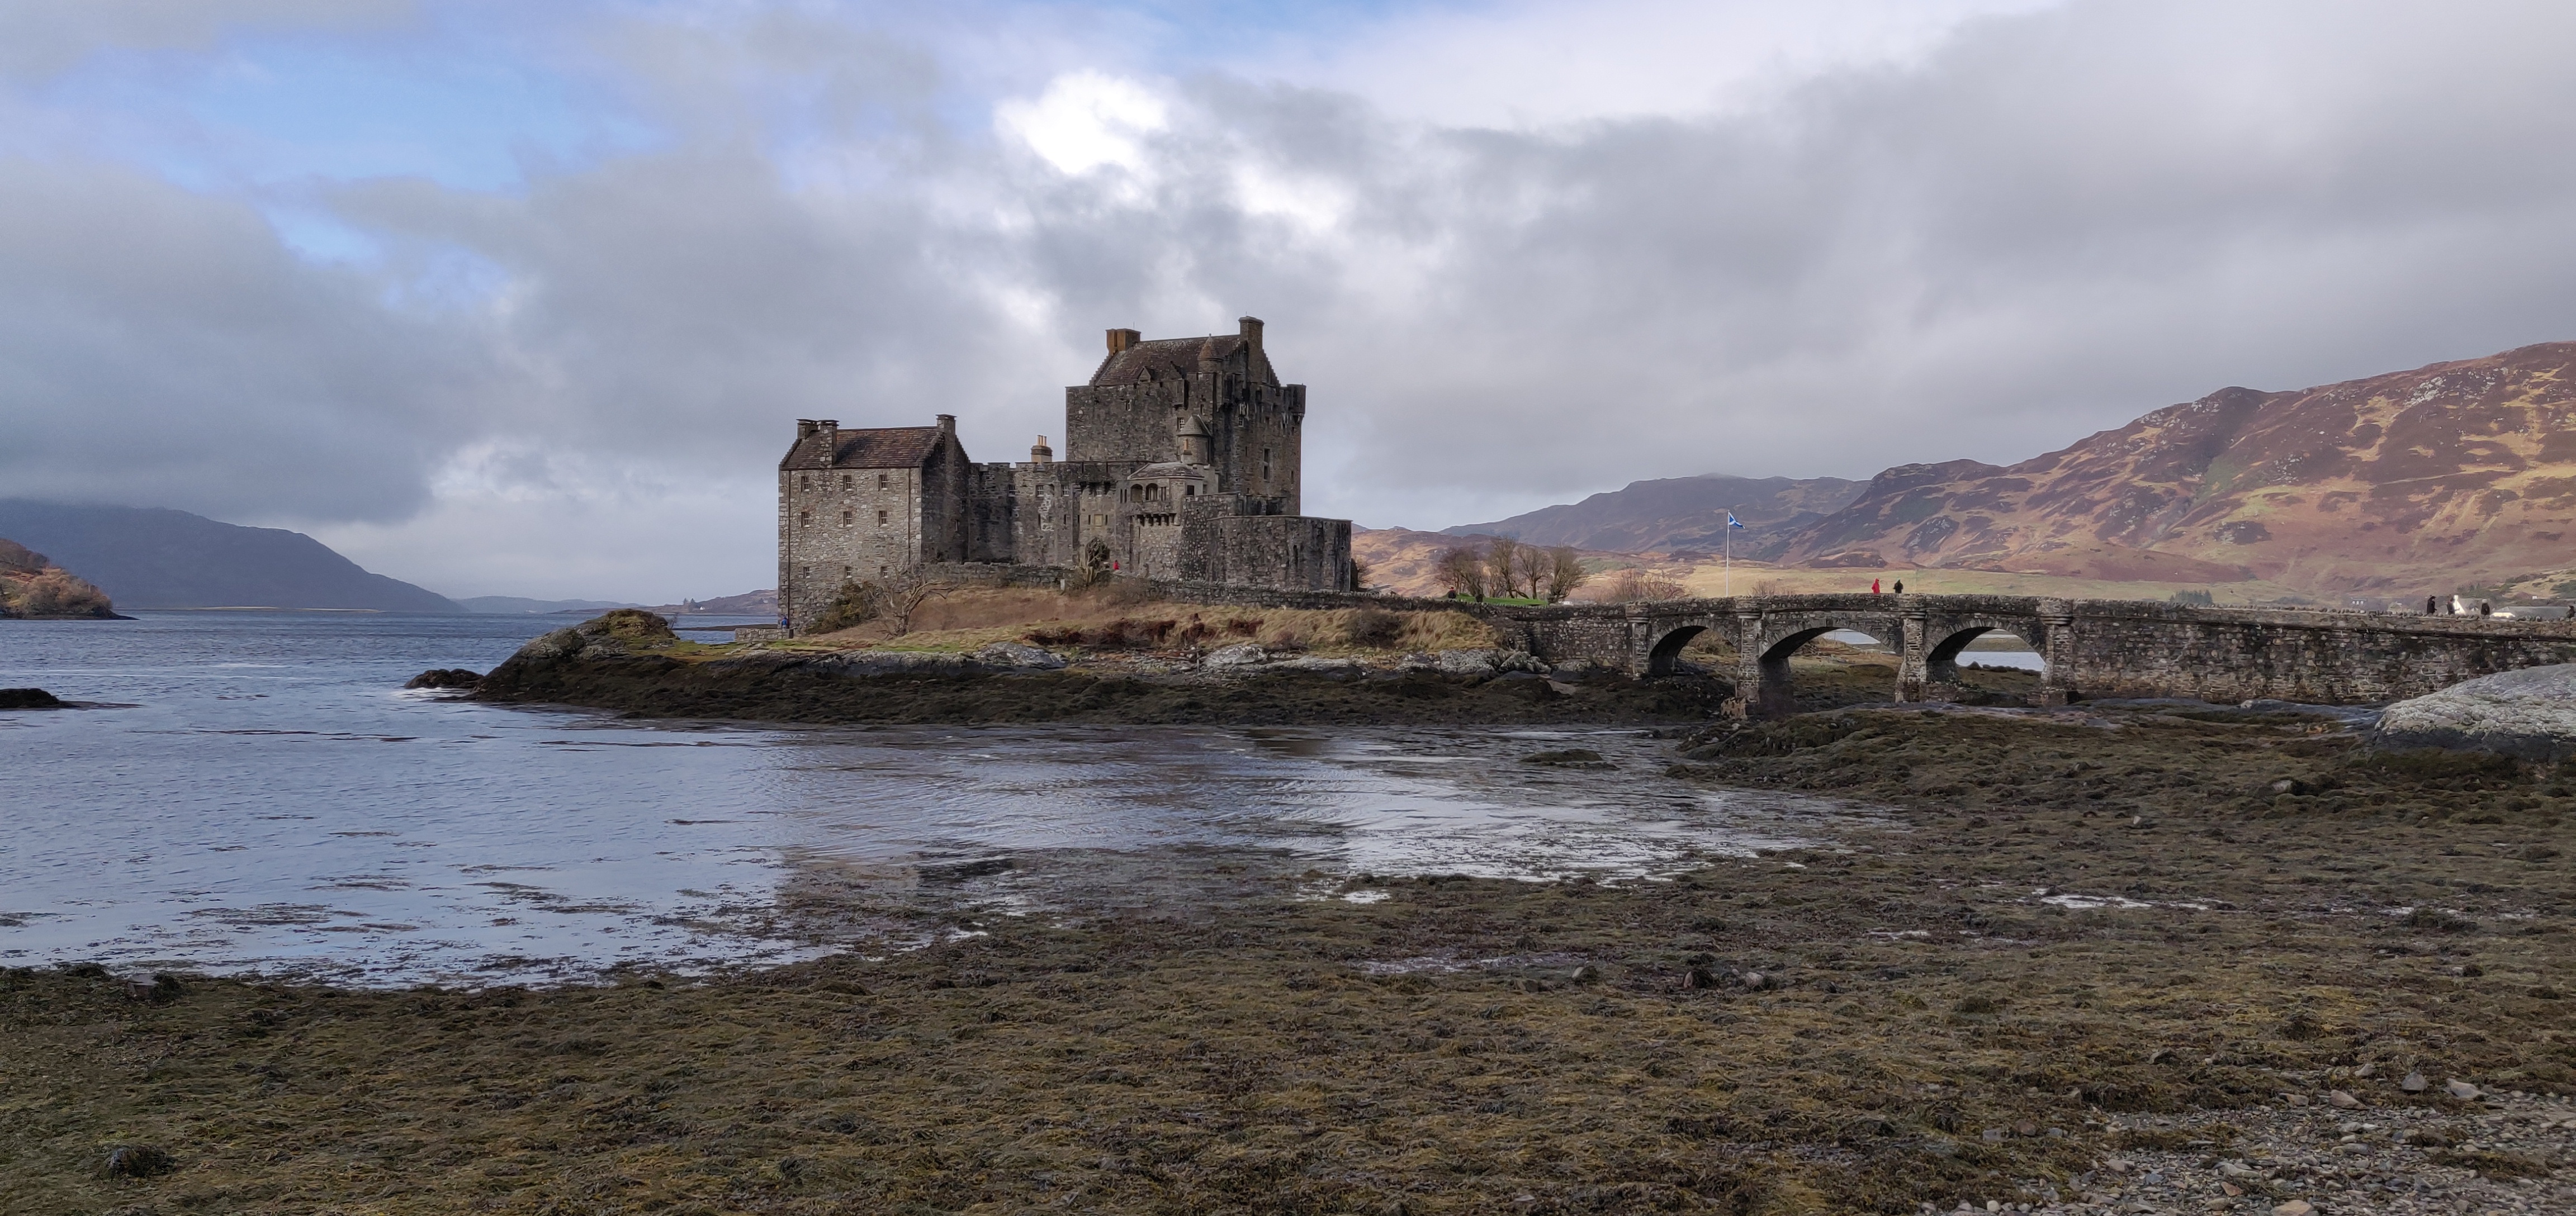
eileandonan, castle, scotland, highland, natural landscape, loch, ruins, fortification, coast, sky, building, sea, promontory, landscape, cliff, rock, history, chateau, klippe